Katahdin (Lake Boat)

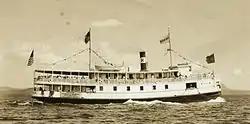
"Katahdin" plies Moosehead Lake c. 1920

The Katahdin is a historic steamboat berthed on Moosehead Lake in Greenville, Maine. Built in 1914 at the Bath Iron Works, it at first served the tourist trade on the lake before being converted to a towboat hauling lumber. It was fully restored in the 1990s by the nonprofit Moosehead Maritime Museum, and is again giving tours on the lake. One of the very few surviving early lake boats in Maine, and the oldest vessel afloat built at Bath, it was listed on the National Register of Historic Places in 1978.